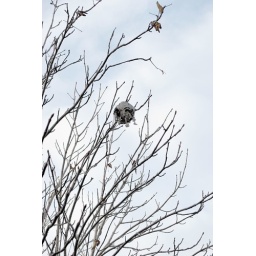
I never noticed this wasp nest high up in a tree down the street until the leaves fell off.  Photoshopped.